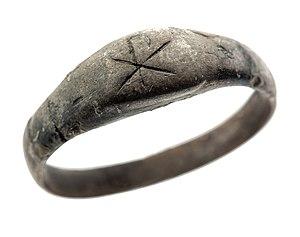
Un christogramme est un monogramme ou une combinaison de lettres qui forme une abréviation pour le nom de Jésus-Christ, traditionnellement utilisé comme un symbole chrétien. Différents types de christogrammes sont associés aux différentes traditions du christianisme.
L'histoire du christianisme commence au Iᵉʳ siècle au sein de la diaspora juive après la crucifixion de Jésus de Nazareth, dont la date probable se situe vers l'année 30. Les premières communautés, qui ne se définissent pas encore comme chrétiennes, sont fondées par plusieurs disciples de Jésus, en particulier dans les villes de Rome, Éphèse, Antioche, Alex mais aussi en Perse et en Éthiopie. Quand il devient une religion admise puis la religion officielle de l'Empire romain au IVᵉ siècle, les premiers conciles définissent peu à peu un ensemble de dogmes. Mais les christologies déclarées hérétiques dans l'Empire ne disparaissent pas pour autant. Parmi elles, l'arianisme et le nestorianisme perdurent pendant plusieurs siècles.
Le chrisme est un symbole chrétien datant du christianisme primitif. Il est formé des deux lettres grecques I et Χ - des initiales de Ἰησοῦς Χριστός - puis des deux lettres grecques Χ et Ρ - des deux premières lettres du mot Χριστός - l'usage de cette dernière graphie, qui est associée au premier empereur romain chrétien Constantin Iᵉʳ, s'étant imposé sur la première.